Fumitaka Konoe

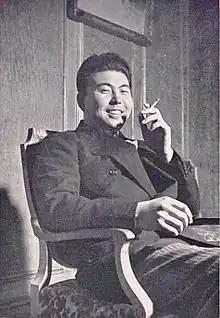
Fumitaka Konoe in 1938

was the eldest son and heir of Prime Minister Fumimaro Konoe and the 13th-generation descendant of Emperor Go-Yōzei. He served as first lieutenant in the Imperial Japanese Army in World War II, and died mysteriously in a Soviet prison.